Miss Universe Laos 2023

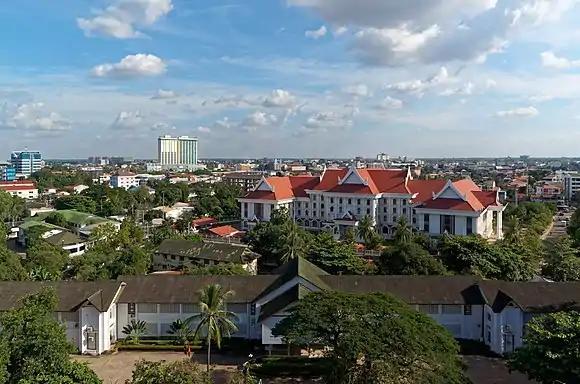
Vientiane, the host city of the contest

Miss Universe Laos 2023 was the seventh edition of the Miss Universe Laos beauty pageant, held on July 23, 2023 in Vientiane. Fifteen candidates, who have qualified for the national pageant through an online profile screening performed in March. crowned ”Phaimany Lathsabanthao” of Phongsaly as her successor at the end of the event. Phaimany will represent Laos in Miss Universe 2023, to be held in El Salvador in December.